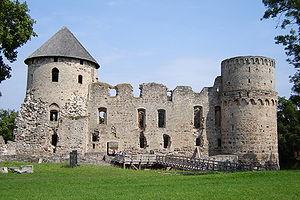
Le château de Wenden est le château fort le mieux conservé de l’Ordre Teutonique en Lettonie. Son aspect est toujours celui du XVᵉ siècle après son réaménagement en castel quadrangulaire. Il se trouve à Cēsis.
L'histoire de la Lettonie commence officiellement en 1920 avec la création de la première république de Lettonie. Cependant, la région accueille ses premiers occupants dès la fin de la dernière ère glaciaire. Les peuples baltes qui arrivent vers 3000 av. J.-C., et vers 800 av. J.-C., se structurent en plusieurs tribus : Coures, Latgaliens, Séloniens, Sémigaliens.